Shakib Al Hasan

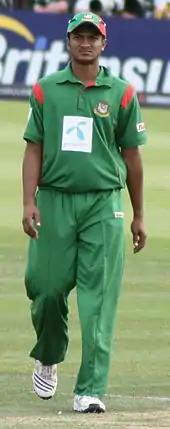
Shakib in the field against England during the second ODI, shortly after relinquishing the captaincy

Later that year, in May, India toured Bangladesh for two Tests and three ODIs. On 18 May, Shakib made his Test debut against India. He batted once, scoring 27 runs, and bowled 13 overs without taking a wicket as the match ended in a draw. In his 2nd match he batted twice scoring 30 and 15 runs and bowled 19 overs without taking any wickets where also wicket-kept for 8 balls till India's innings declaration, as India won by an innings and 238 runs. India won the Test series 1–0 and the ODI series 3–0. After the tour, Dav Whatmore resigned from his position as Bangladesh coach, and batsman Mohammad Ashraful replaced Habibul Bashar as captain.